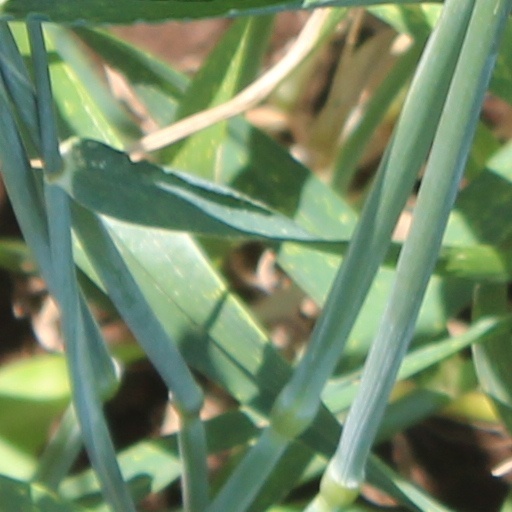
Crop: wheat